Sugar

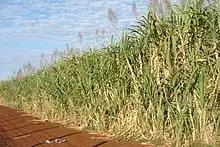
Sugar cane plantation

Sugar has been produced in the Indian subcontinent for thousands of years. Sugarcane cultivation spread from there into China via the Khyber Pass and caravan routes. It was not plentiful or cheap in early times, and in most parts of the world, honey was more often used for sweetening. Originally, people chewed raw sugarcane to extract its sweetness. Even after refined sugarcane became more widely available during the European colonial era, palm sugar was preferred in Java and other sugar producing parts of southeast Asia, and along with coconut sugar, is still used locally to make desserts today.